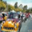
Label: automobile